Michel La Veaux

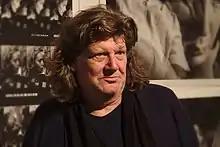
Michel La Veaux,2019

Michel La Veaux (born January 21, 1955, in Montreal, Quebec) is a Canadian cinematographer and documentary filmmaker. He is most noted for his work on the films "The Dismantling (Le Démantèlement)", for which he won the Jutra Award for Best Cinematography at the 16th Jutra Awards, and "The Fireflies Are Gone (La disparition des lucioles)", for which he won the Borsos Competition award for best cinematography in a Canadian film at the 2018 Whistler Film Festival.